Sally Bishop (1924 film)

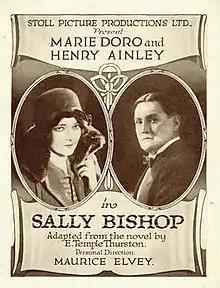

Sally Bishop is a 1924 British silent romance film directed by Maurice Elvey and starring Marie Doro, Henry Ainley and Florence Turner. It is an adaptation of the novel "Sally Bishop, a Romance" by E. Temple Thurston.